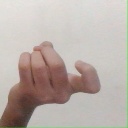
अक्षर: ज